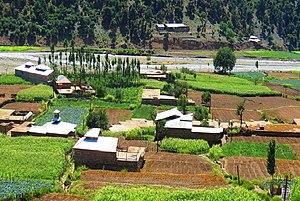
Le district du Haut-Dir est une subdivision administrative de la province Khyber Pakhtunkhwa au Pakistan. Constitué autour de sa capitale Dir, le district est entouré par le district de Chitral au nord, le district de Swat à l'est, le district du Bas-Dir au sud et enfin l'Afghanistan à l'ouest.